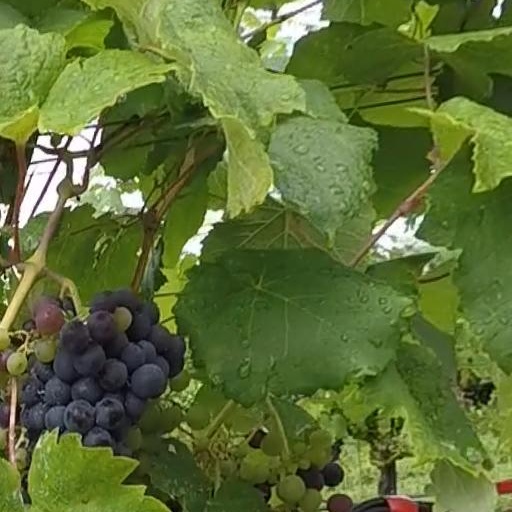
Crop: grape